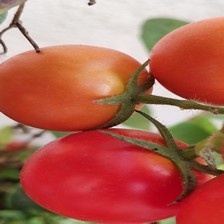
Label: tomato